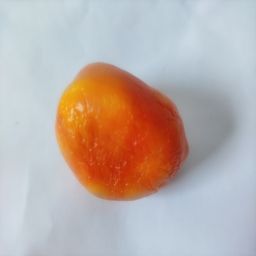
Crop: Tomato
Quality: Old